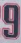
Number: 9